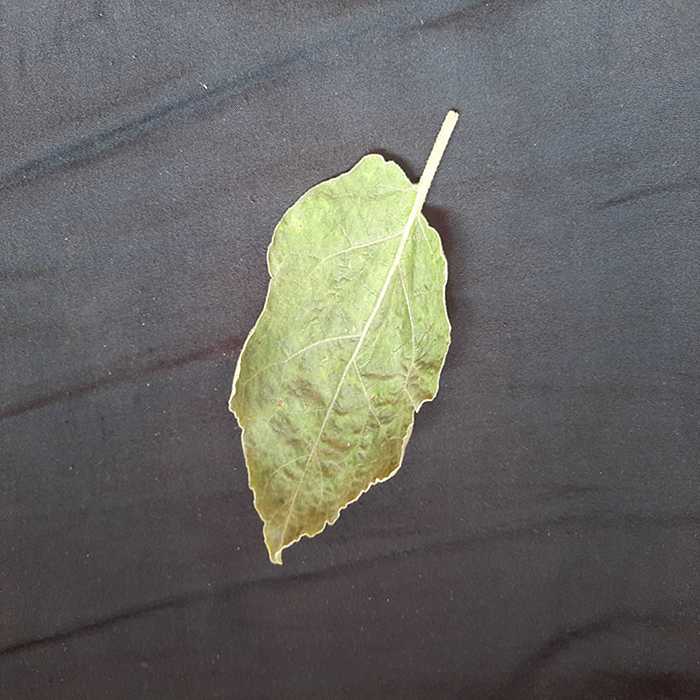
Plant: Eggplant
Label: Eggplant begomovirus